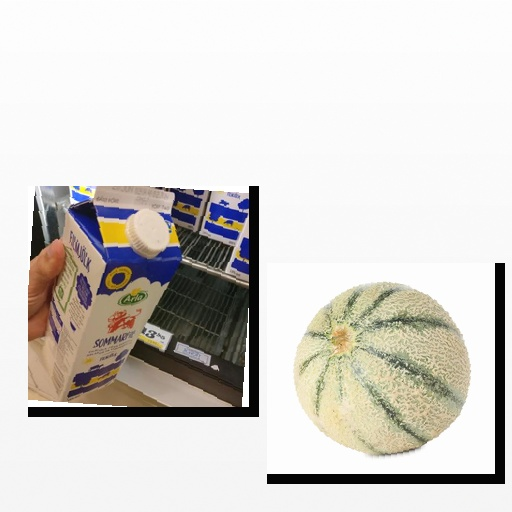
Food items: cantaloupe, sour_milk